2018 Copa América of Beach Soccer

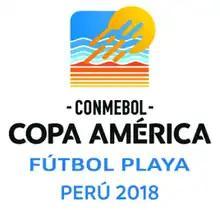

The 2018 Copa América of Beach Soccer (known natively in Spanish as the "Copa América de Futbol Playa") was the second edition of the Copa América of Beach Soccer, an international beach soccer competition in South America, contested between the men's national teams of the members of CONMEBOL.